Les Brulais

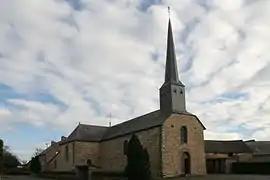
The church of Les Brulais

Les Brulais (Gallo: "Lésbroelaè") is a commune in the Ille-et-Vilaine department in Brittany in northwestern France.